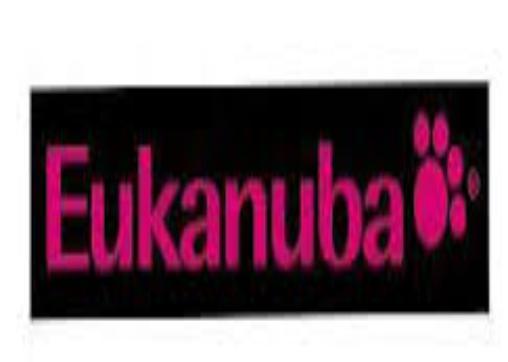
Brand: Eukanuba
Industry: Food